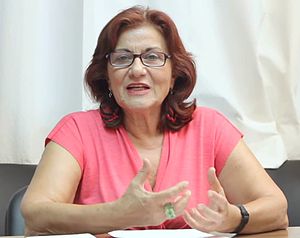
Alexis Tsipras 1. regering
Alexis Tsipras' 1. regering tiltrådte 27. januar 2015 som regering i Grækenland, efter valget 25 januar. Den er dannet af de to partier SYRIZA og ANEL, og består af medlemmer fra disse to partier samt ministre uden partitilknytning. Den har 41 medlemmer.